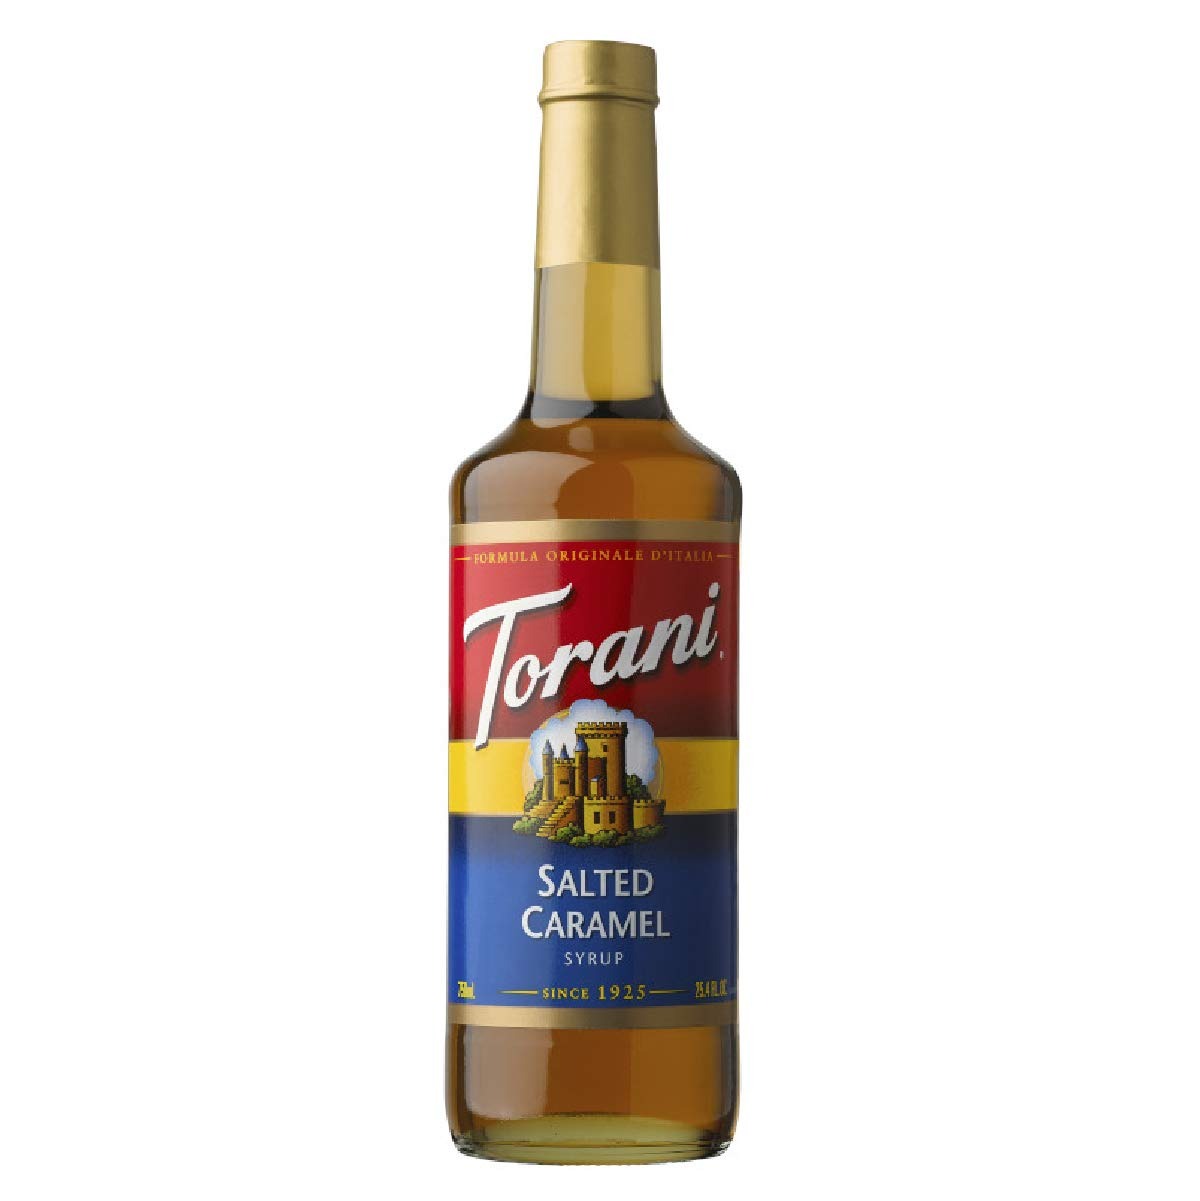
Item Name: Torani Salted Caramel Syrup, 25.4 oz.
Bullet Point 1: Works well in iced coffee, espresso and steamed milk
Bullet Point 2: Irresistible salted caramel flavor
Bullet Point 3: Made with pure cane sugar
Bullet Point 4: Contains 25.4 fl. ounces of product
Bullet Point 5: Easy-pour bottle has an attractive shelf presence
Value: 25.4
Unit: Fl Oz

Price: 9.29